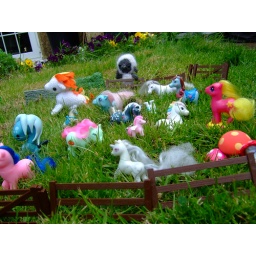
mr. sheepy watches over his pony herd. sorry that the fence dosnt quite reach but i ran out....